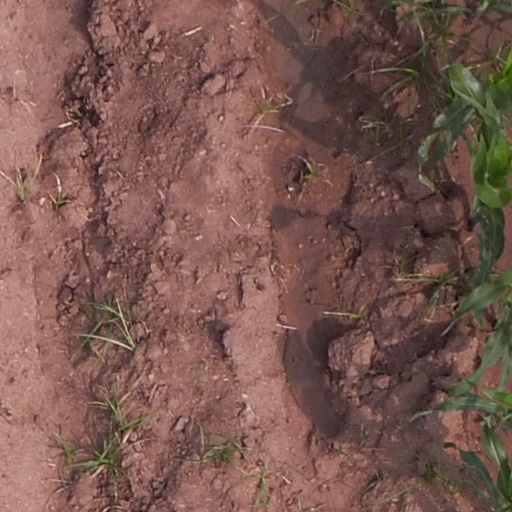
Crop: maize; corn